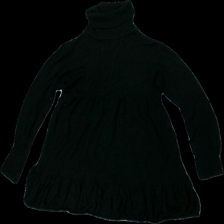
View: front
Type: Dress
Category: Ladies
Brand: H&M
Colors: Black
Material: 100% viskos
Pattern: Other
Cut: Turtle neck
Size: S
Season: All
Damage: nopprigt
Damage location: middle left
Damage 2: nopprigt
Damage 2 location: middle right
Damage 3: nopprigt
Damage 3 location: middle center
Price range: <50
Recommended usage: Export
Description: klänning med volang och hög hals